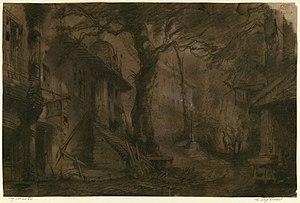
Esquisse de décor de l'acte II, tableau 1 du Juif errant, opéra de J.F. Halévy, par Charles Cambon (fusain et rehauts de blanc sur papier beige)
Le Juif errant est un opéra en cinq actes et huit tableaux de Fromental Halévy, sur un livret d'Eugène Scribe et Jules-Henri Vernoy de Saint-Georges créé à l'Académie nationale de musique le 23 avril 1852. Appartenant au genre du grand opéra, l’œuvre fut montée avec un luxe extraordinaire, le déploiement des effets scéniques culminant dans le tableau final représentant le Jugement dernier. L'ouvrage se caractérise également par l'introduction dans l'orchestre des saxtubas. Bien que bénéficiant de critiques assez favorables à la création, le succès initial ne s'est pas maintenu et l'opéra a complètement disparu du répertoire.